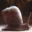
Label: snail